Baltic German nobility

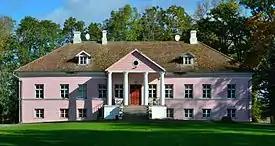
Järlepa manor house, Estonia, a typical Baltic manor house.

Rural Estonia and Latvia were to a large extent dominated by a manorial estate system, established and sustained by the Baltic nobility, up until the declaration of independence of Latvia and Estonia following the upheavals after World War I. Broadly speaking, the system was built on a sharp division between the landowning, German-speaking nobility and the Estonian- or Latvian-speaking peasantry. Serfdom was for a long time a defining characteristic of the Baltic countryside and underscored a long-lasting feudal system, until its abolishment in the Governorate of Estonia in 1816, in the Courland Governorate in 1817 and in the Governorate of Livonia in 1819 (and in the rest of the Russian Empire in 1861). Still, the nobility continued to dominate the rural parts of Estonia and Latvia via manorial estates throughout the 19th century. However, almost immediately following the declaration of independence of Estonia and Latvia, both countries enacted far-reaching land reforms which in one stroke ended the former dominance of the Baltic nobility on the countryside.